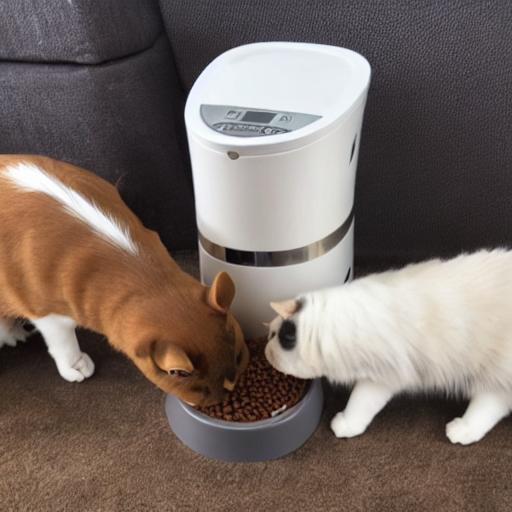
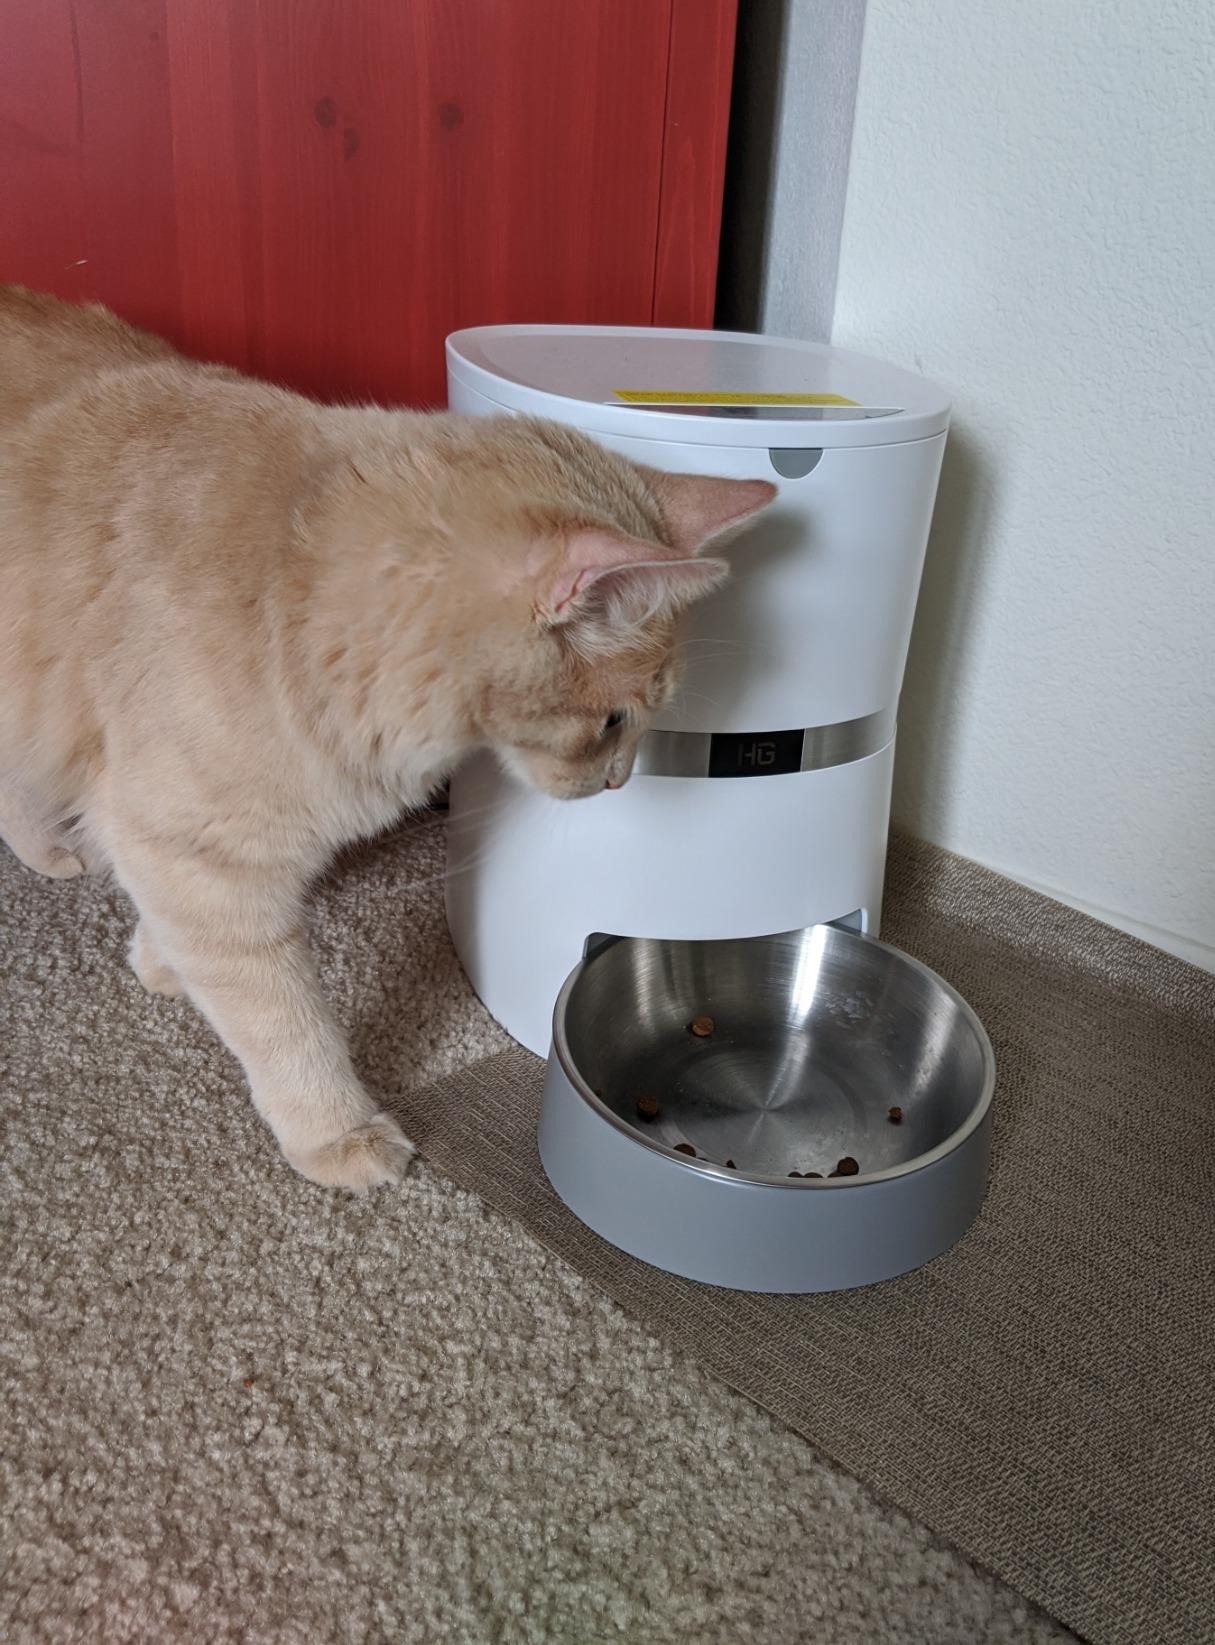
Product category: items_feeder
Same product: no